Becker Type M2 20 mm cannon

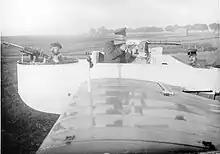
Oskar Ursinus operated a 20 mm Becker cannon in the front cockpit of a Gotha G.I

The main types to use the Type M2 were large, twin-engined aircraft, initially of "IdFlieg's" "G"-class "Grossflugzeug" category: the Friedrichshafen G.III bomber and AEG G.IVk ground-attack machine. Tests in smaller, single-engined aircraft were not so successful but were carried out extensively through the rest of the war, commencing with an Albatros J.I in December 1917. Due to the gun's operating principles, it could not be synchronised and this posed an immediate problem for its installation in this type of aircraft. The solution adopted after the tests with the Albatros J.I was to mount the gun at an angle to fire downwards. Fitting the gun to a fighter with a pusher configuration was another obvious solution and trials were carried out with an Albatros D.VI. Other intended installations were for an AGO S.I and the Hansa (Caspar) D.I, but these were not carried out before the armistice. Some rigid airships of the Imperial German Navy, such as the most modern Zeppelin L 70 (LZ 112), were armed with the Becker cannon. Total production figures are not known, but were in excess of 539 (111 by Becker and 428 by MAN); 362 were surrendered to the Allies.